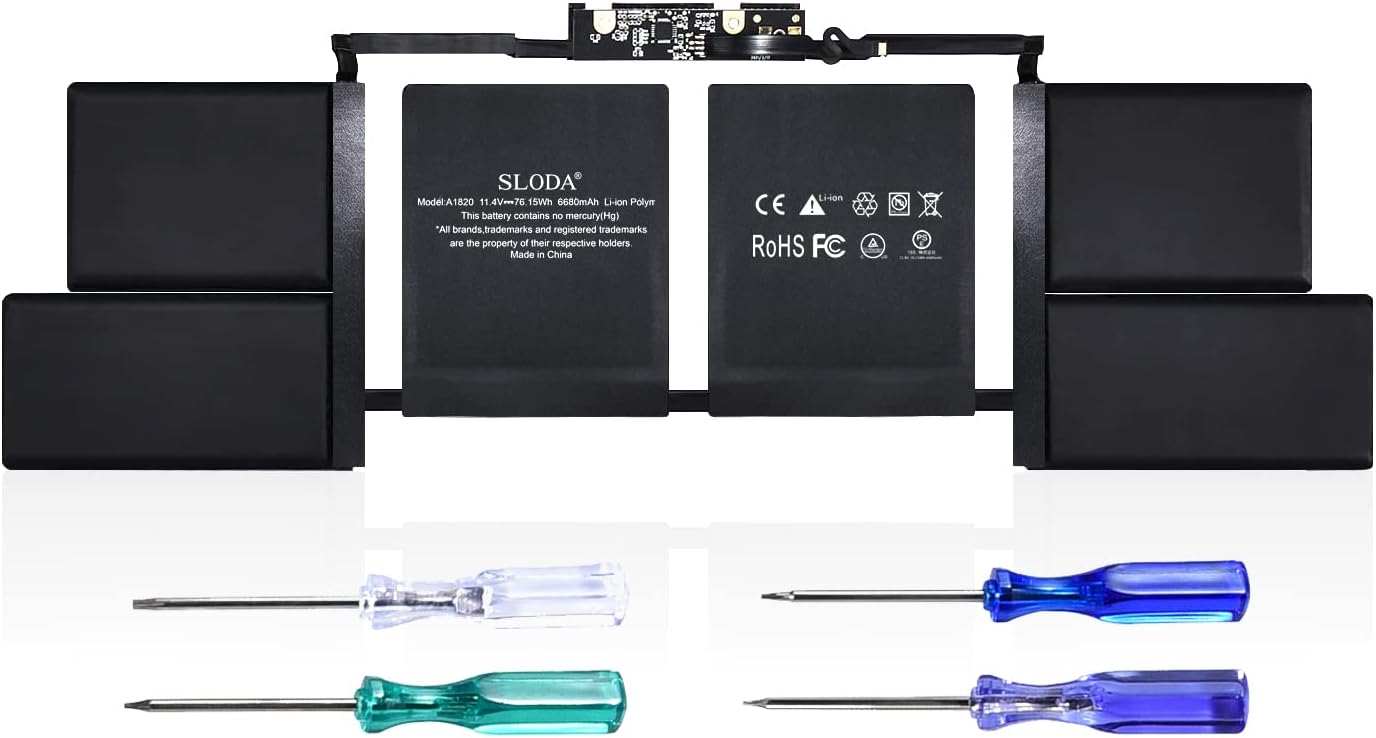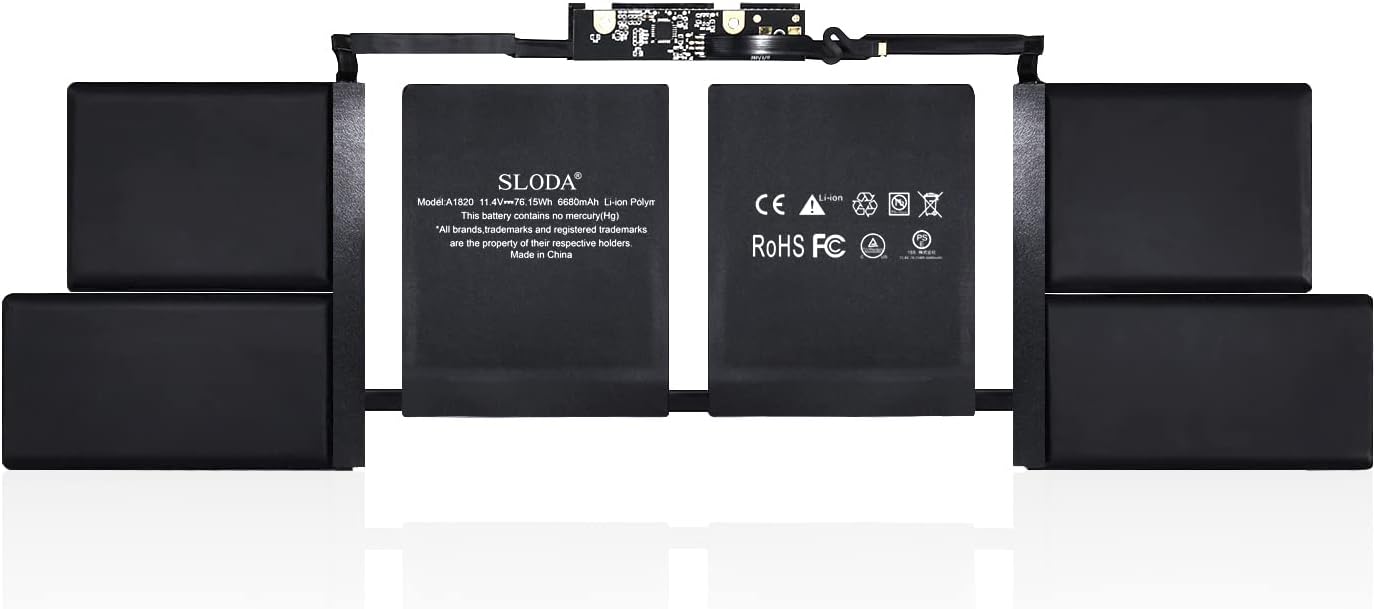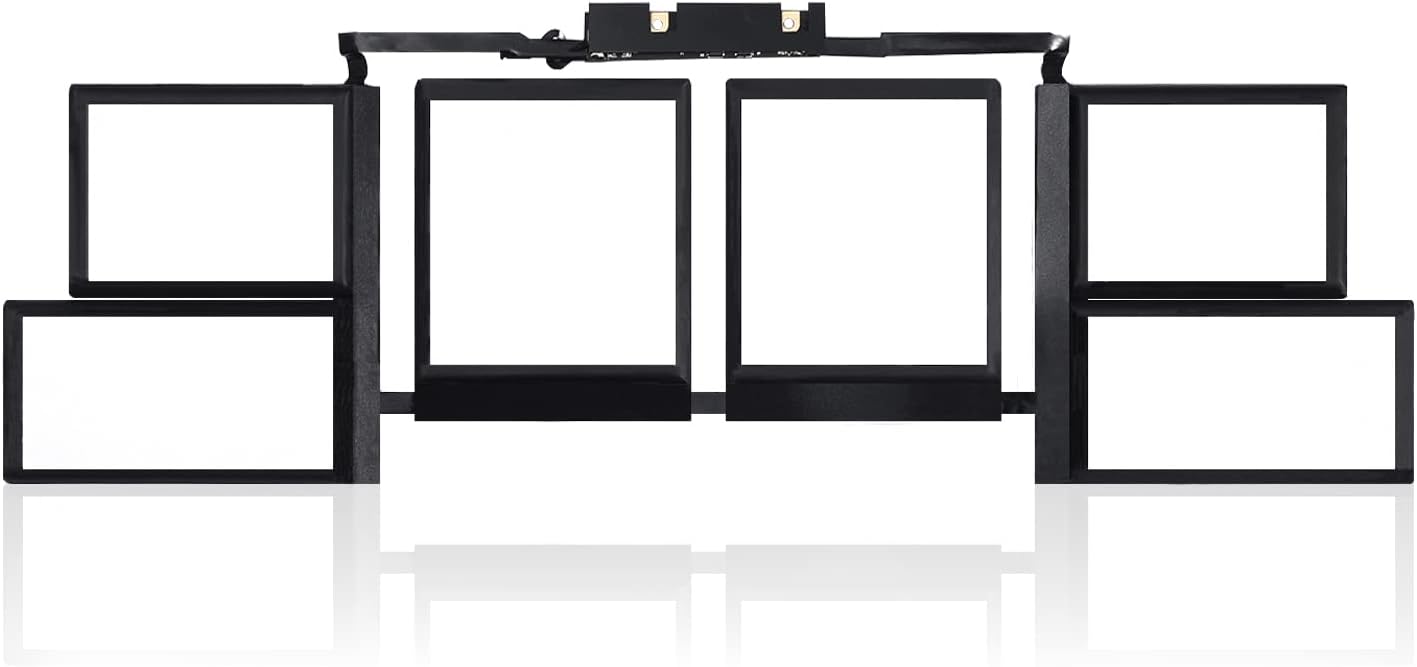
SLODA A1322 Replacement Battery for MacBook Pro 13'' A1322 A1278 (2019 2010 2011 2012 Version) Laptop Battery [Li-Polymer 65.7Wh,10.95V] [12 Months Warranty]
Category: Computers
About SLODA SLODA offers high quality Laptop Battery, Power banks, Power Tools and more. SLODA are passionate about excellence. Thanks for your purchase! Compatible Part Numbers: A1322/A1278 (2009-Mid,2010-Mid, 2011-Early,2011-Late, 2012-Mid version) Compatible laptop models MacBook Pro 13 inch 2009 Version: (A1278 MacBook Pro 5,5) - only for Mid-2009 version MB991xx/A 13.3"/2.53/2X2GB/250-5400 MB990xx/A 13.3"/2.53/2X1GB/160-5400 MacBook Pro 13-inch 2010-Version: (A1278 MacBook Pro 7,1) - only for Mid-2010 version MC375xx/A 13.3"/2.66/2x2GB/320-5400 MC374xx/A 13.3"/2.4/2x2GB/250-5400 MacBook Pro 13-inch 2011-Version: (A1278, MacBookPro 8,1) - only for Early-2011 version MC724xx/A 13.3"/2.7 i7/2x2GB/500-5400 MC700xx/A 13.3"/2.3 i5/2x2GB/320-5400 MacBook Pro 13-inch 2011 Version: (A1278, MacBookPro 8,1) - only for Late-2011version MD314xx/A 13.3"/2.8 i7/2x2GB/750-5400 MD313xx/A 13.3"/2.4 i5/2x2GB/500-5400 MacBook Pro 13-inch 2012 Version: (A1278, MacBookPro9,2) - only for Mid-2012 version MD101xx/A13.3"/2.5 i5/2x2GB/500-5400 MD102xx/A13.3"/2.9 i7/2x2GB/750-5400 Customer Needs to Known: -Please install the battery and use it according to our user manual asap after receiving, do NOT leave it unused for a long time (2 months), in case of any potential damage. -It's approximately 3 hours operation time,actual operation time will depend on how much electricity is required by the device and how you use it. Notice: 1. Please be noted that this built-in battery is ONLY compatible for Macbook Pro 13" A1322/A1278 (2009-Mid, 2010-Mid, 2011- Early, 2011-Late, 2012-Mid version). 2. Not applicable for Macbook 13" (such as A1278 2008 version MacBook 5.1). 3. Not applicable for Macbook 13" (such as A1342 Late 2009 version MacBook 6.1, or Mid 2010 vers
Features: 【Parameters】Battery type: Li-Polymer;Product model: A1493,Voltage: 11.34V,Capacity: 71.8Wh / 6330mAh,Battery: 6 cell. | 【Compatible with】The model of this product is Macbook Pro Retina 15 inch A1417(only) (Middle 2012-Early 2013), Please check it and understand your product model before purchasing. | 【Operation time】approximately 4 hours, the actual operation time will depend on how much electricity is required by the device and how you use it.Up to 500 recharge cycles over the life of the battery. | 【Sweet Warrning】Please install the battery and use it according to our user manual asap after receiving. DO NOT leave it unused for a long time (2 months or more) in case of any potential damage such as deformation, swelling and battery life decreasing.